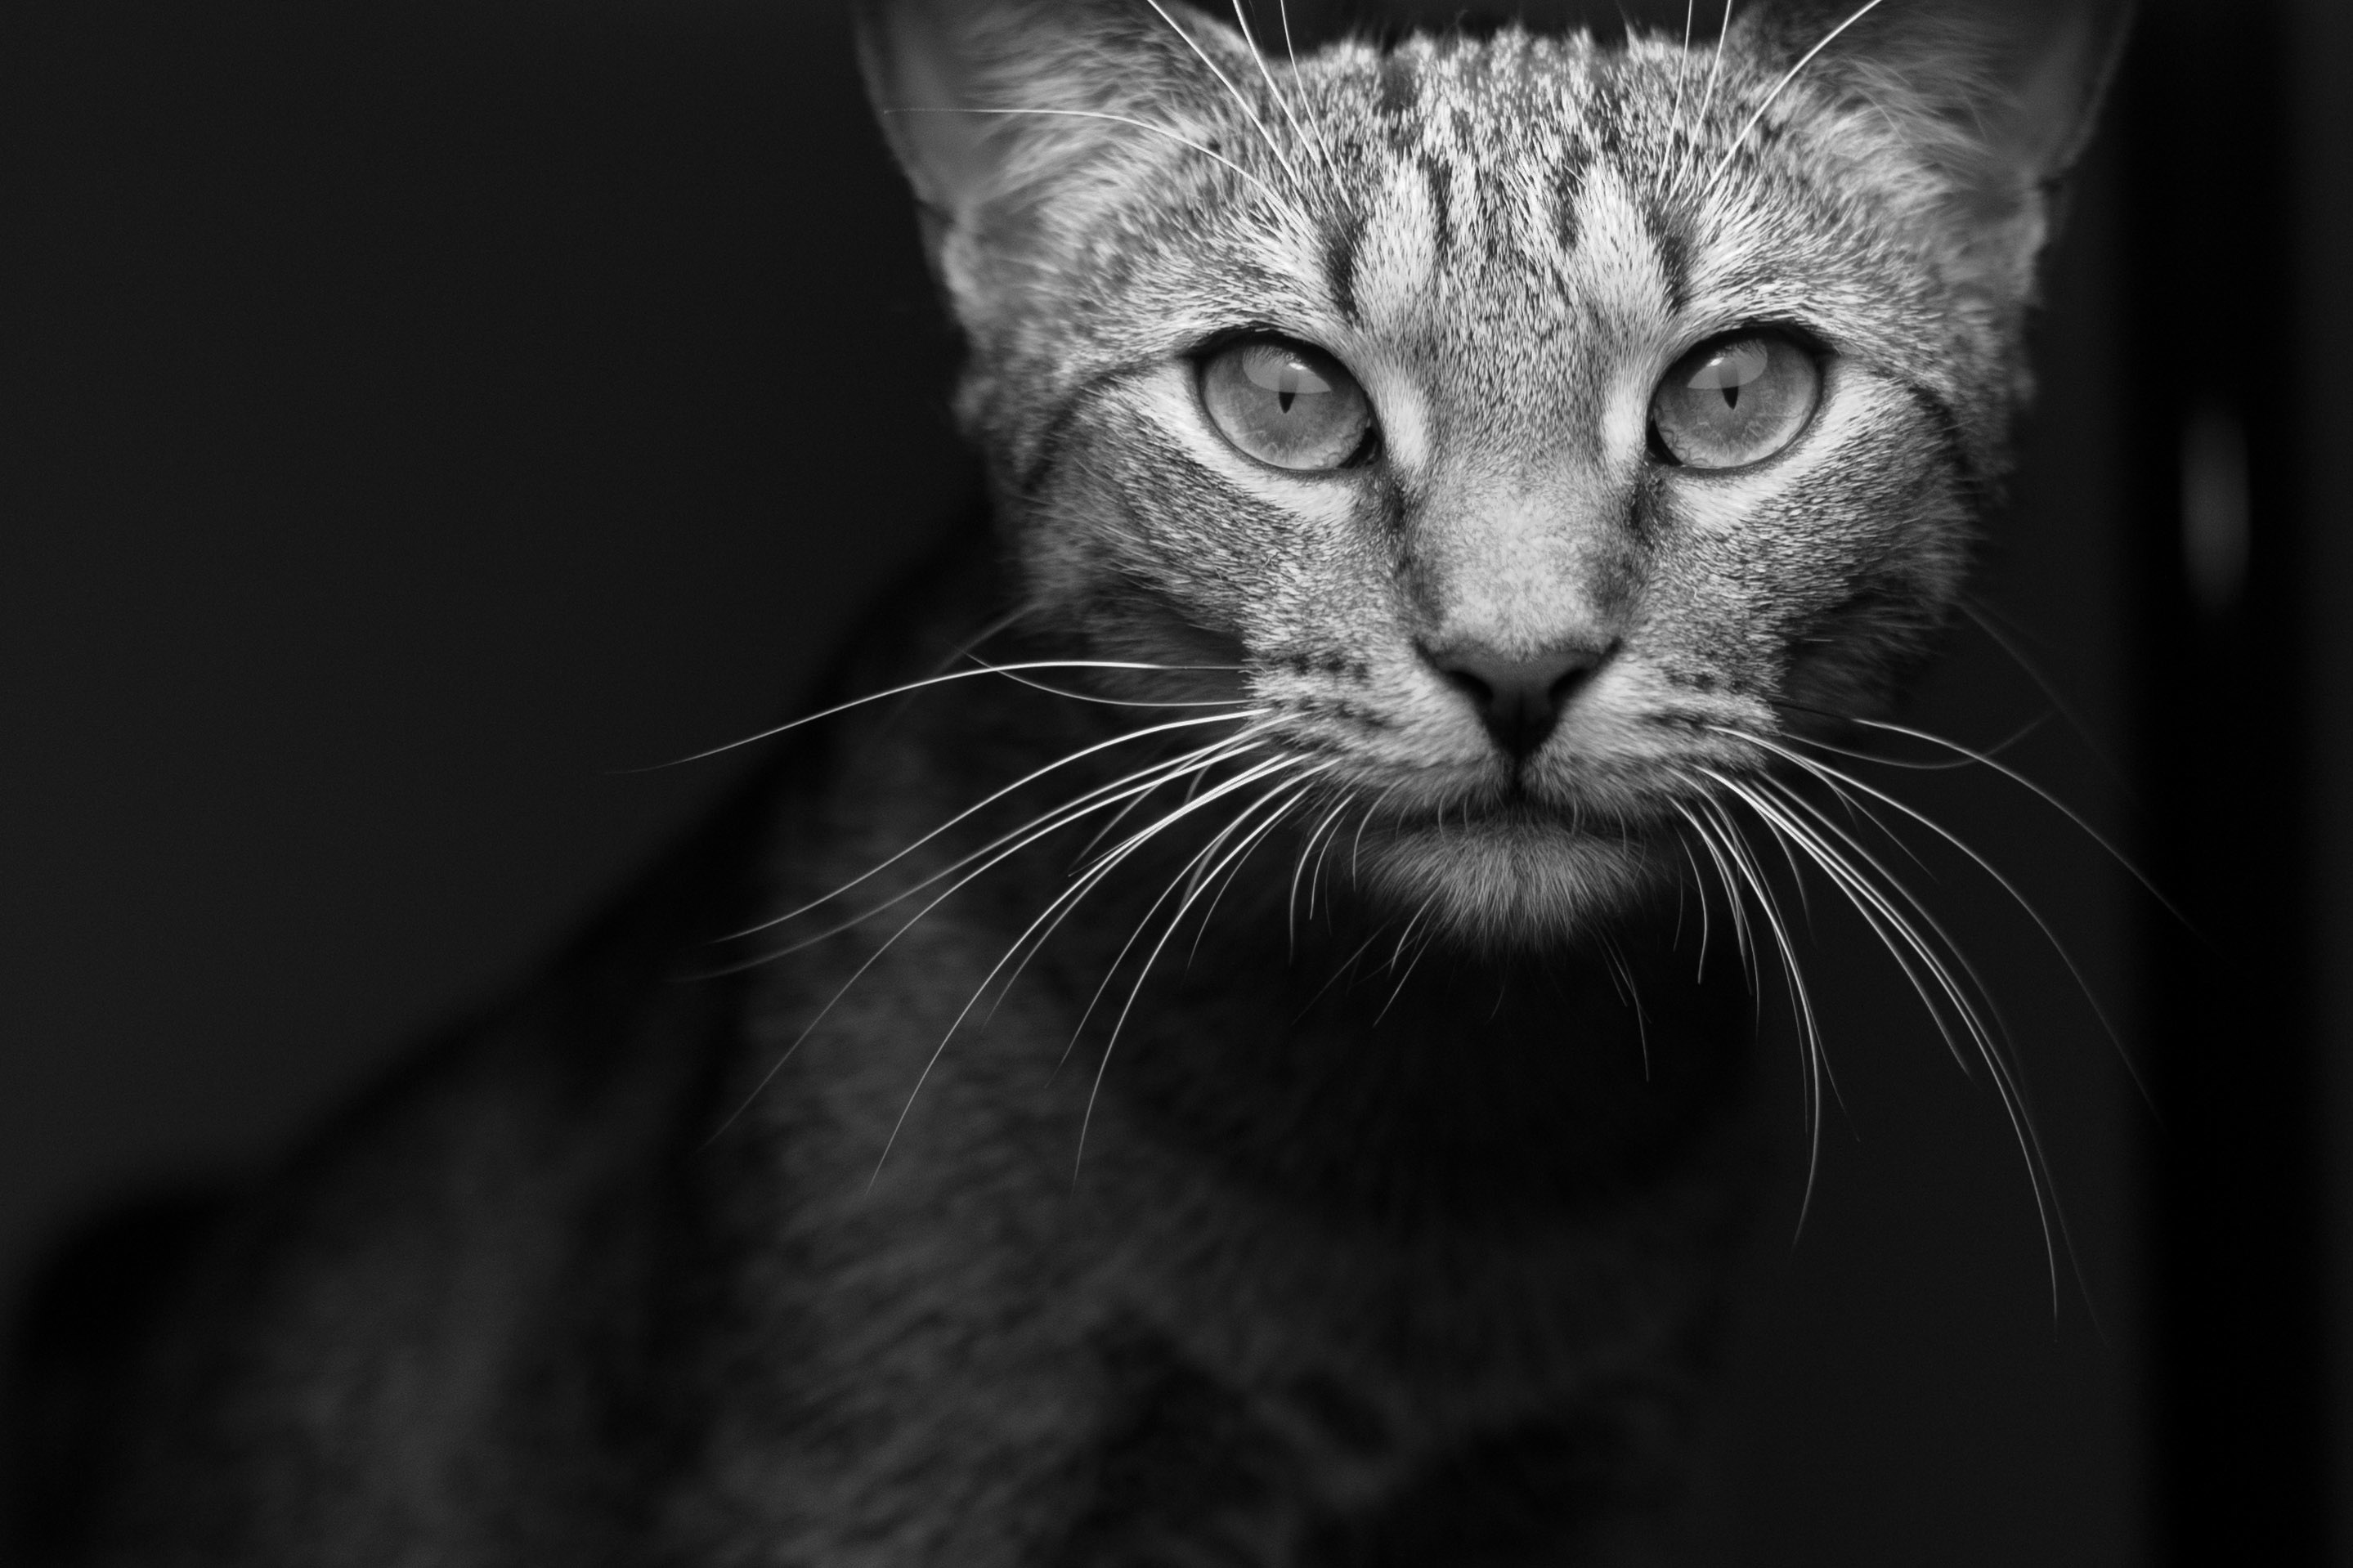
black and white, photography, animal, pet, cat, mammal, darkness, black cat, black, monochrome, whisker, close up, nose, whiskers, snout, eye, vertebrate, monochrome photography, small to medium sized cats, cat like mammal